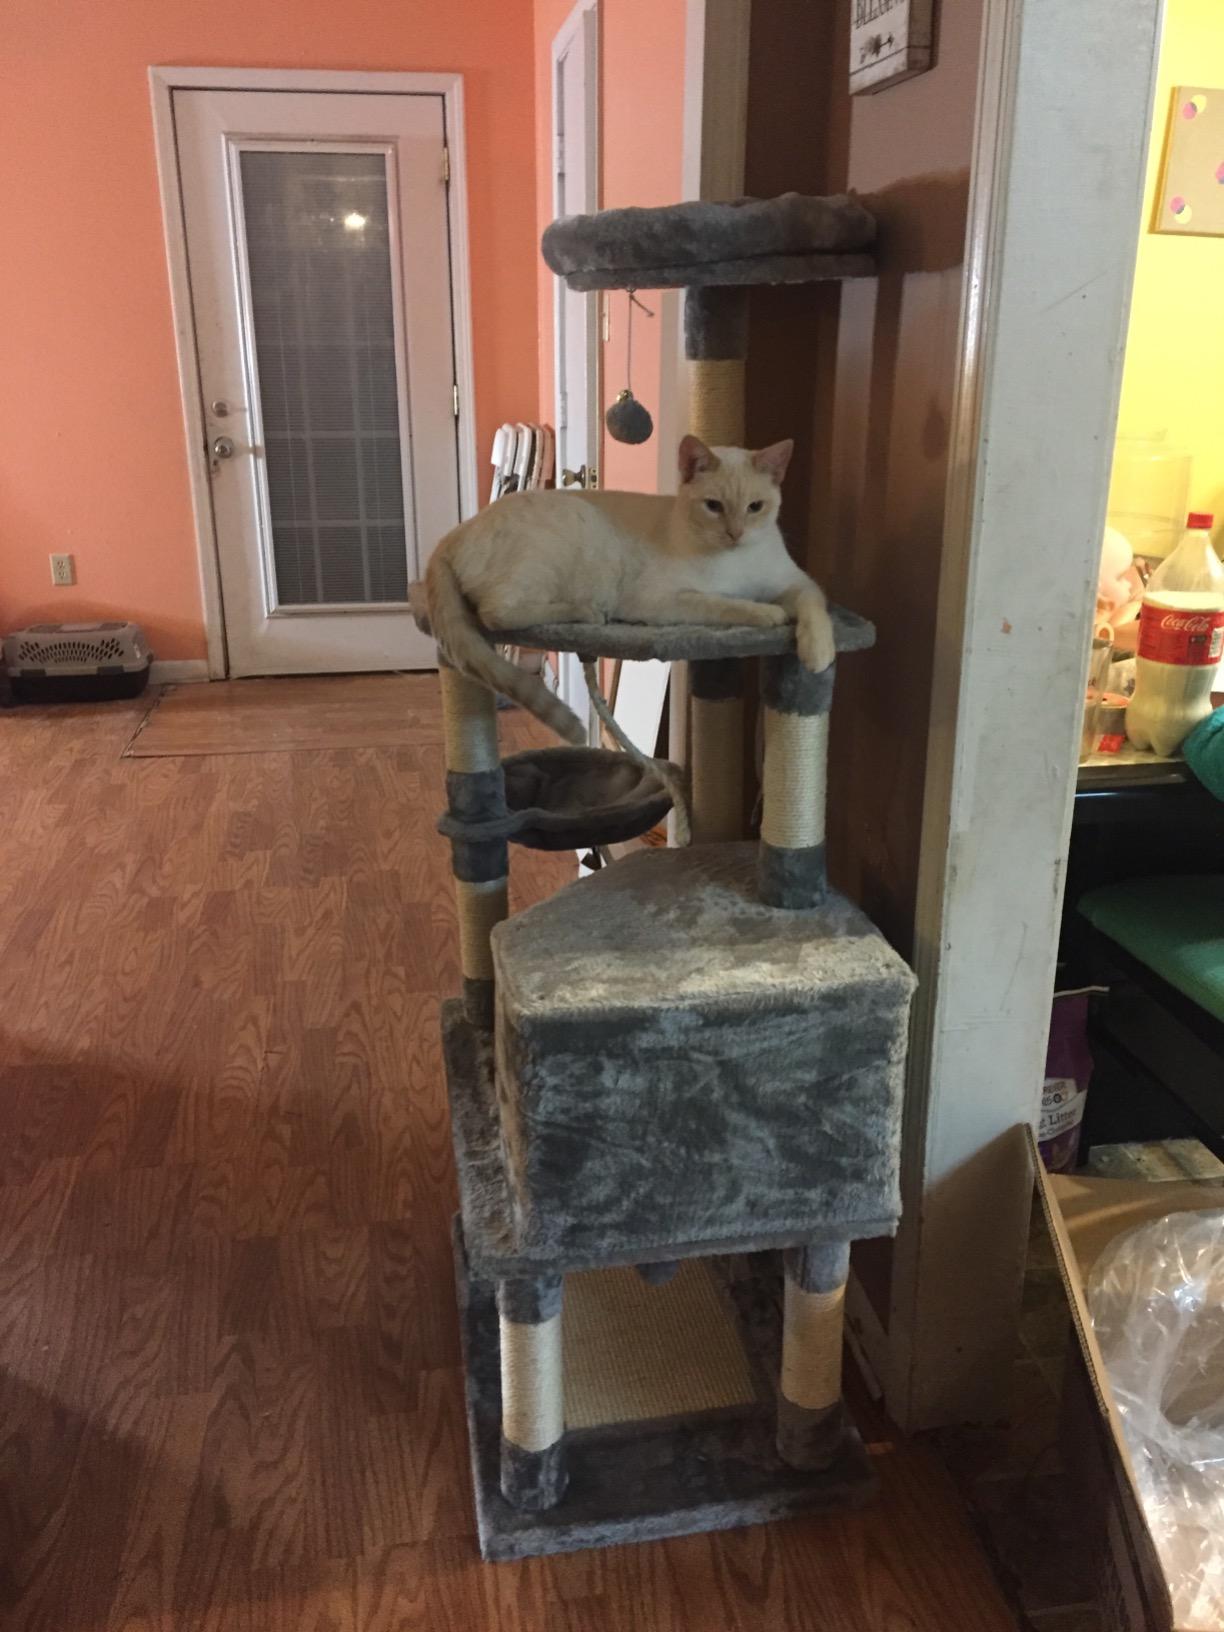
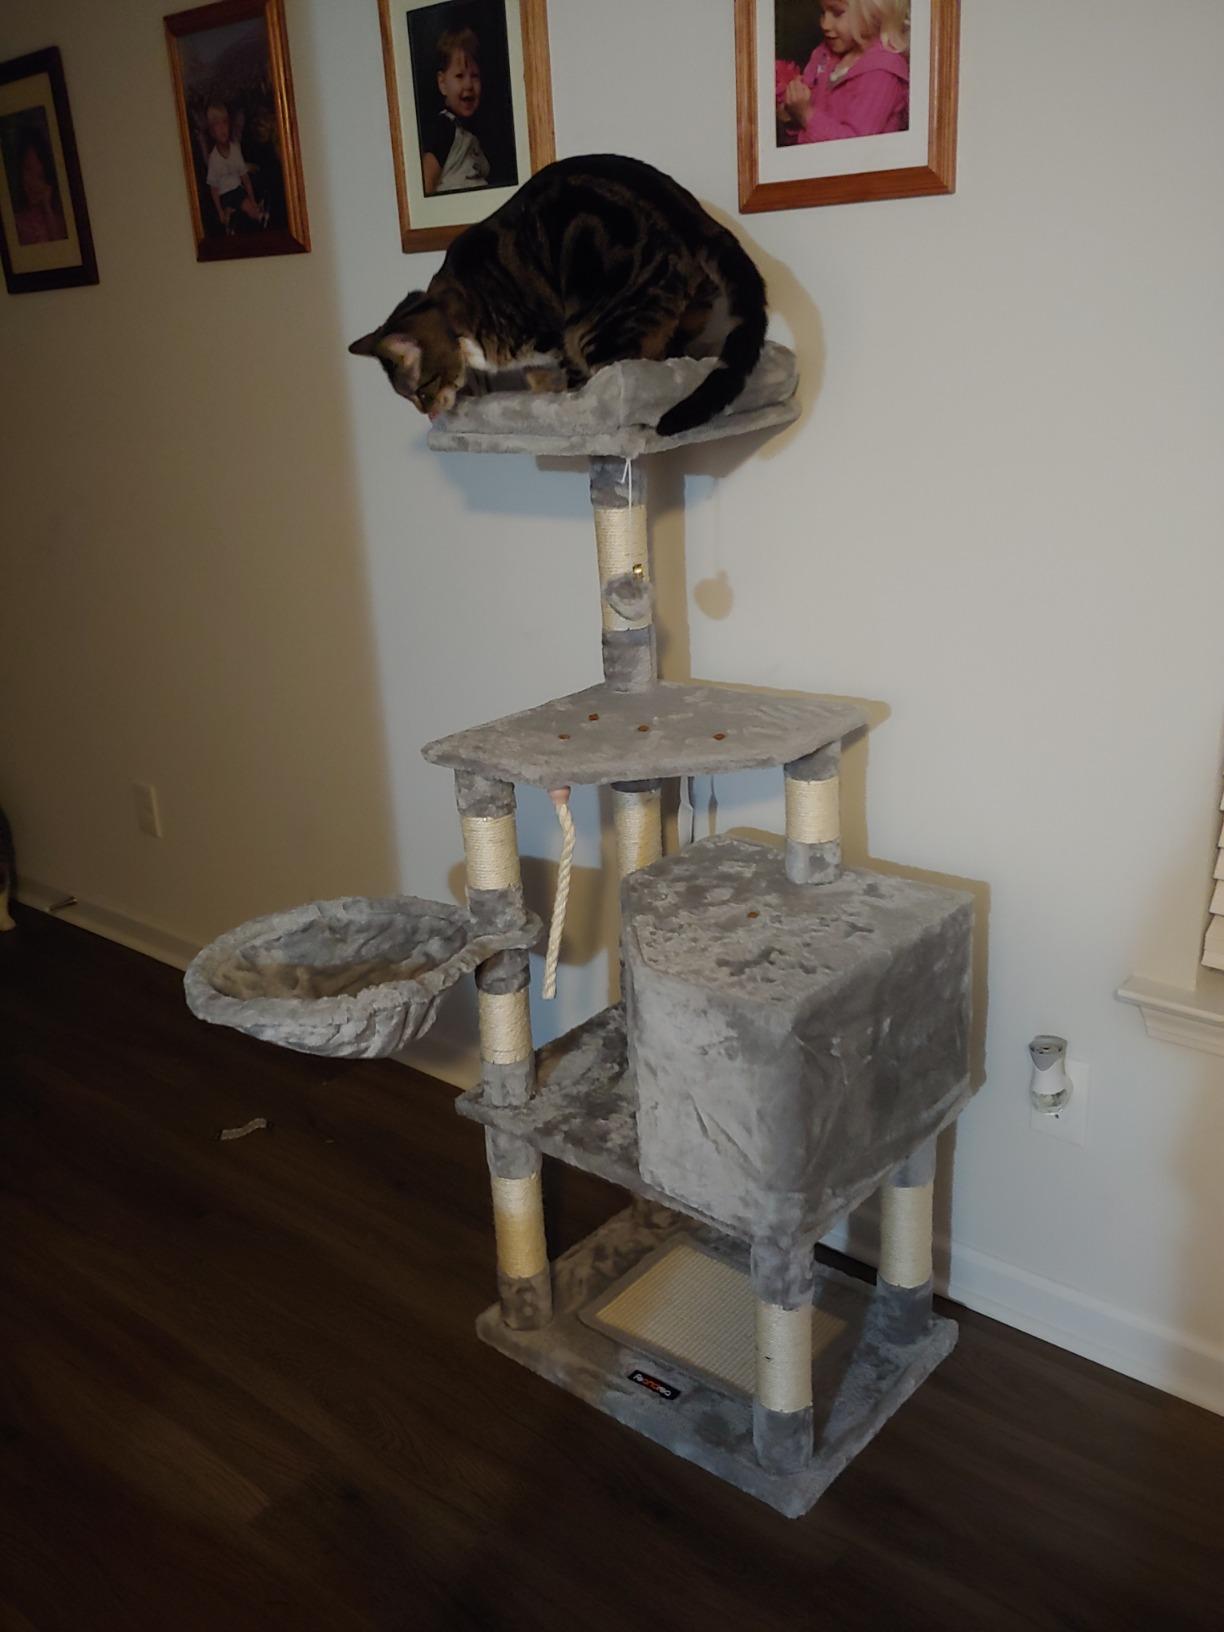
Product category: items_cat tree
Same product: yes